Salt River Fields at Talking Stick

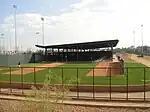
Batting cages and bullpens for the Colorado Rockies

In 2009, after the Chicago White Sox moved their spring-training facilities from Tucson to Phoenix, the Diamondbacks and Rockies expressed their desire to leave Tucson. The teams began negotiations with multiple valley cities and Indian communities, with the Salt River Pima–Maricopa Indian Community coming out on top with a 20-year commitment from the teams to the facility. Construction began on November 17, 2009, with a ground-breaking ceremony by Diamondbacks President and CEO Derrick Hall, as an aggressive, fast-tracked schedule—to get the stadium done by the 2011 spring-training season—began.